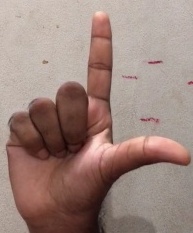
ASL sign: L